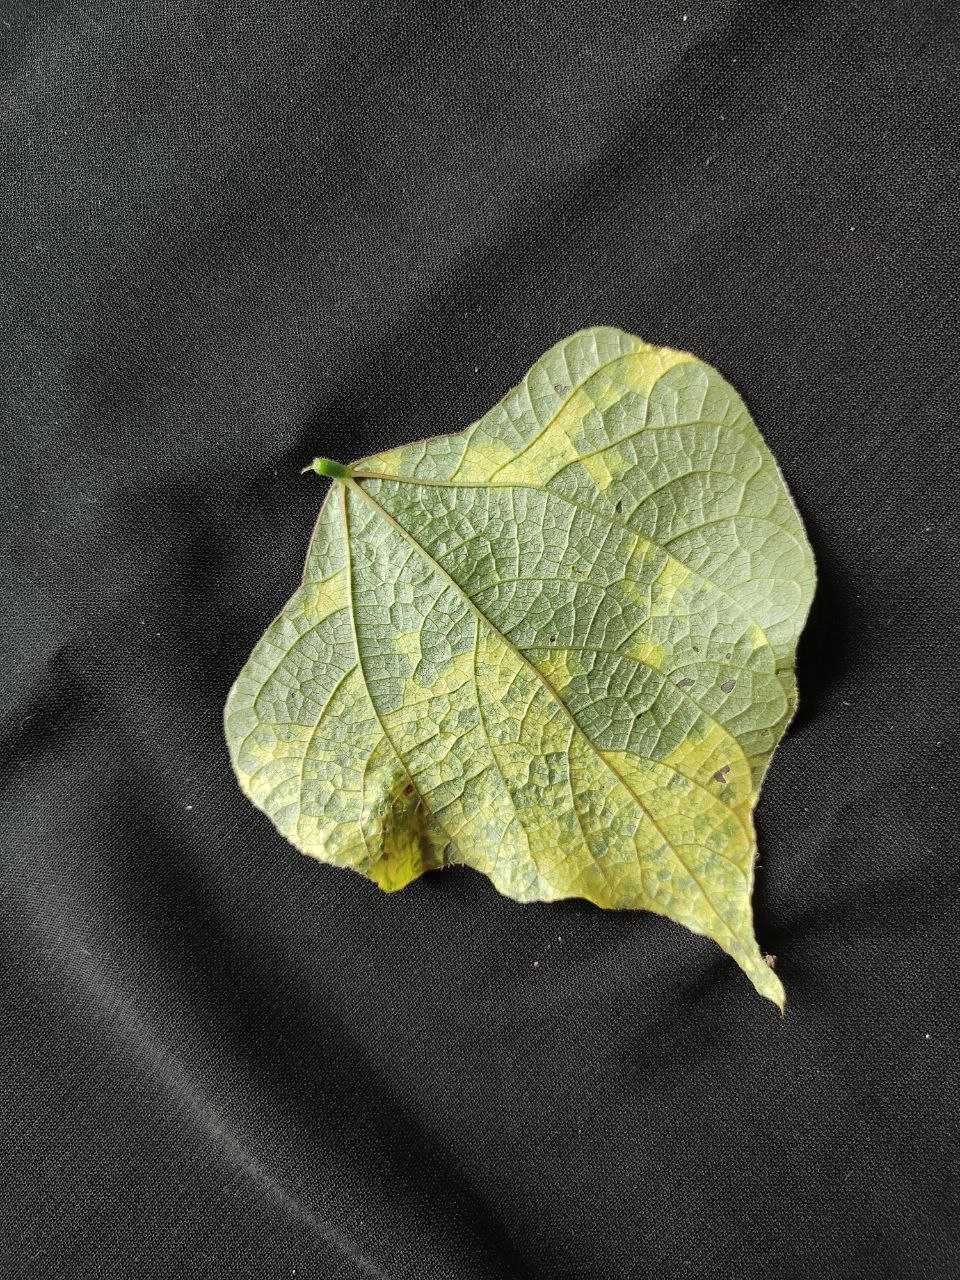
Crop: bean
Leaf condition: Mosaic Virus